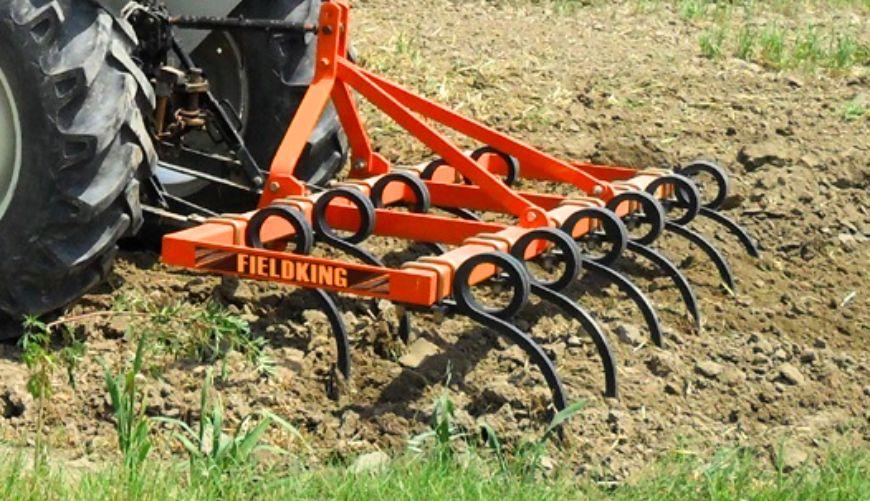
Mashine ambayo inatumika kwenye kilimo cha kisasa, kwa ajili ya kulima mashamba imeingia na kuweka meno yake ndani ya ardhi ili kuanza  shughuli hii ya kusawazisha, ili wakulima waweze kupata nafasi ili waweze kuja na kuendelea na shughuli zao.